Joliette station (Montreal Metro)

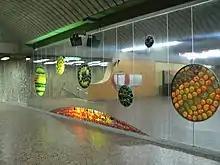
Station mural

This station is named for rue Joliette. Barthélémy Joliette (1789–1850) served in the House of Assembly and Legislative Council of Lower Canada; he also founded the village of L'Industrie (later Joliette, Quebec).